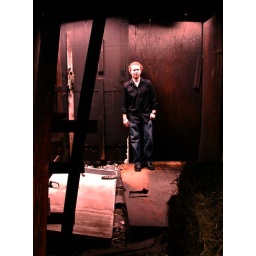
Matt Jones in a train car